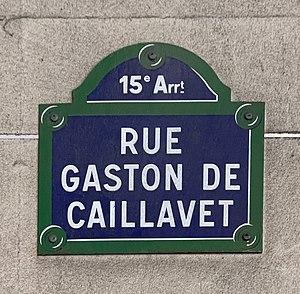
Rue Gaston de Caillavet (Paris), février 2020.
La rue Gaston-de-Caillavet est une voie du 15ᵉ arrondissement de Paris, en France.